Military of the Han dynasty

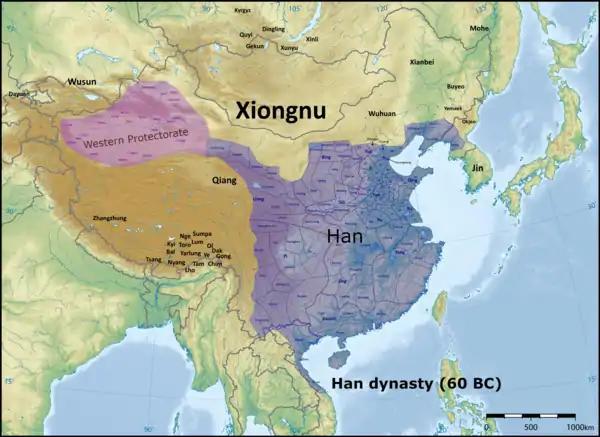
Han dynasty (60 BC)

Beginning in the Han, Chinese warships had changed from clinker built (overlapping planks) to carvel built (side-by-side planks) construction, and multiple layers of superstructure were added. Anchors, rudders, sweeps and sails had become standard for warships. The navy was officially known as the “Tower ship navy" due to the importance of this type of warship in naval strategy. The navy was deployed to defend and then incorporate the Dong'ou state in 138 BC, followed by the 100,000 men-strong conquest of the Nanyue state in 112 BC, and then the suppression of the Minyue state rebellion in 110 BC.